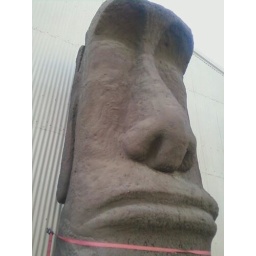
4 of these were lined up along the wall to one of the studio buildings in Hollywood.